Warsaw

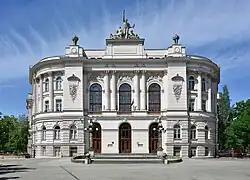
Warsaw University of Technology main building

After Poland regained its independence in 1918, national historicism became dominant and Art Deco forms also began appearing. The formation of state structures necessitated office space leading to the construction of monumental public buildings, including the buildings of the Sejm and the Senate, the Ministry of Religious Affairs and Public Education, the Ministry of Public Works, the National Museum, the State Geological Institute, the Domestic Economy Bank, the Supreme Audit Office, and the campus of the Warsaw School of Economics. New districts were also established in Żoliborz, Ochota, and Mokotów, often designed around a central square with radiating streets (Narutowicz Square, Wilson Square). Examples of new large urban projects are the Lubecki colonies in Ochota.